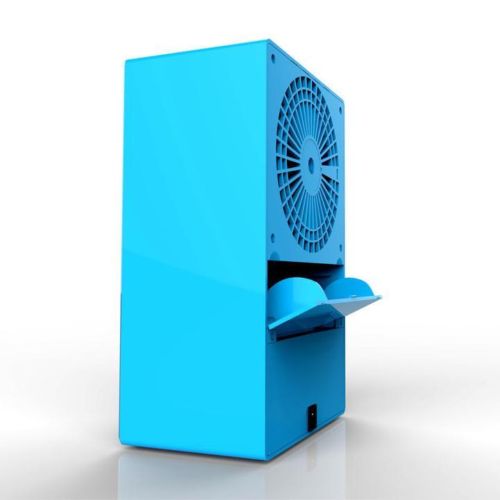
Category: fan